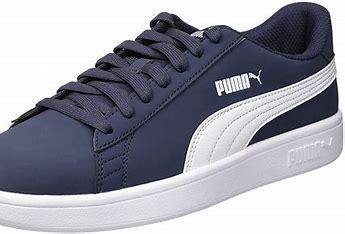
Brand: Puma
Model: Smash V2